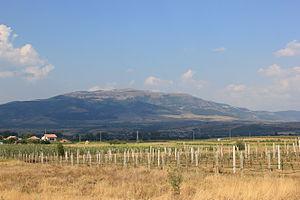
L'agriculture en Bulgarie a comme le reste des activités économiques du pays subi une crise importante à la suite de la chute de l'URSS, mais connait depuis le milieu des années 2000, une certaine modernisation liée à son entrée dans l'Union européenne.